Hexasterophora

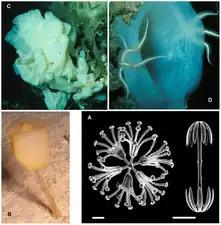
"Atlantisella" (order Lyssacinosida, C), "Lefroyella" (order Sceptrulophora, D), and a hexaster microsclere (A, left) in a collage of hexactinellids.

Hexasterophora are a subclass of glass sponges in the class Hexactinellida. Most living hexasterophorans can be divided into three orders: Lyssacinosida, Lychniscosida, and Sceptrulophora. Like other glass sponges, hexasterophorans have skeletons composed of overlapping six-rayed spicules. In addition, they can be characterized by the presence of hexasters, a type of microsclere (microscopic spicules) with six rays unfurling into multi-branched structures.